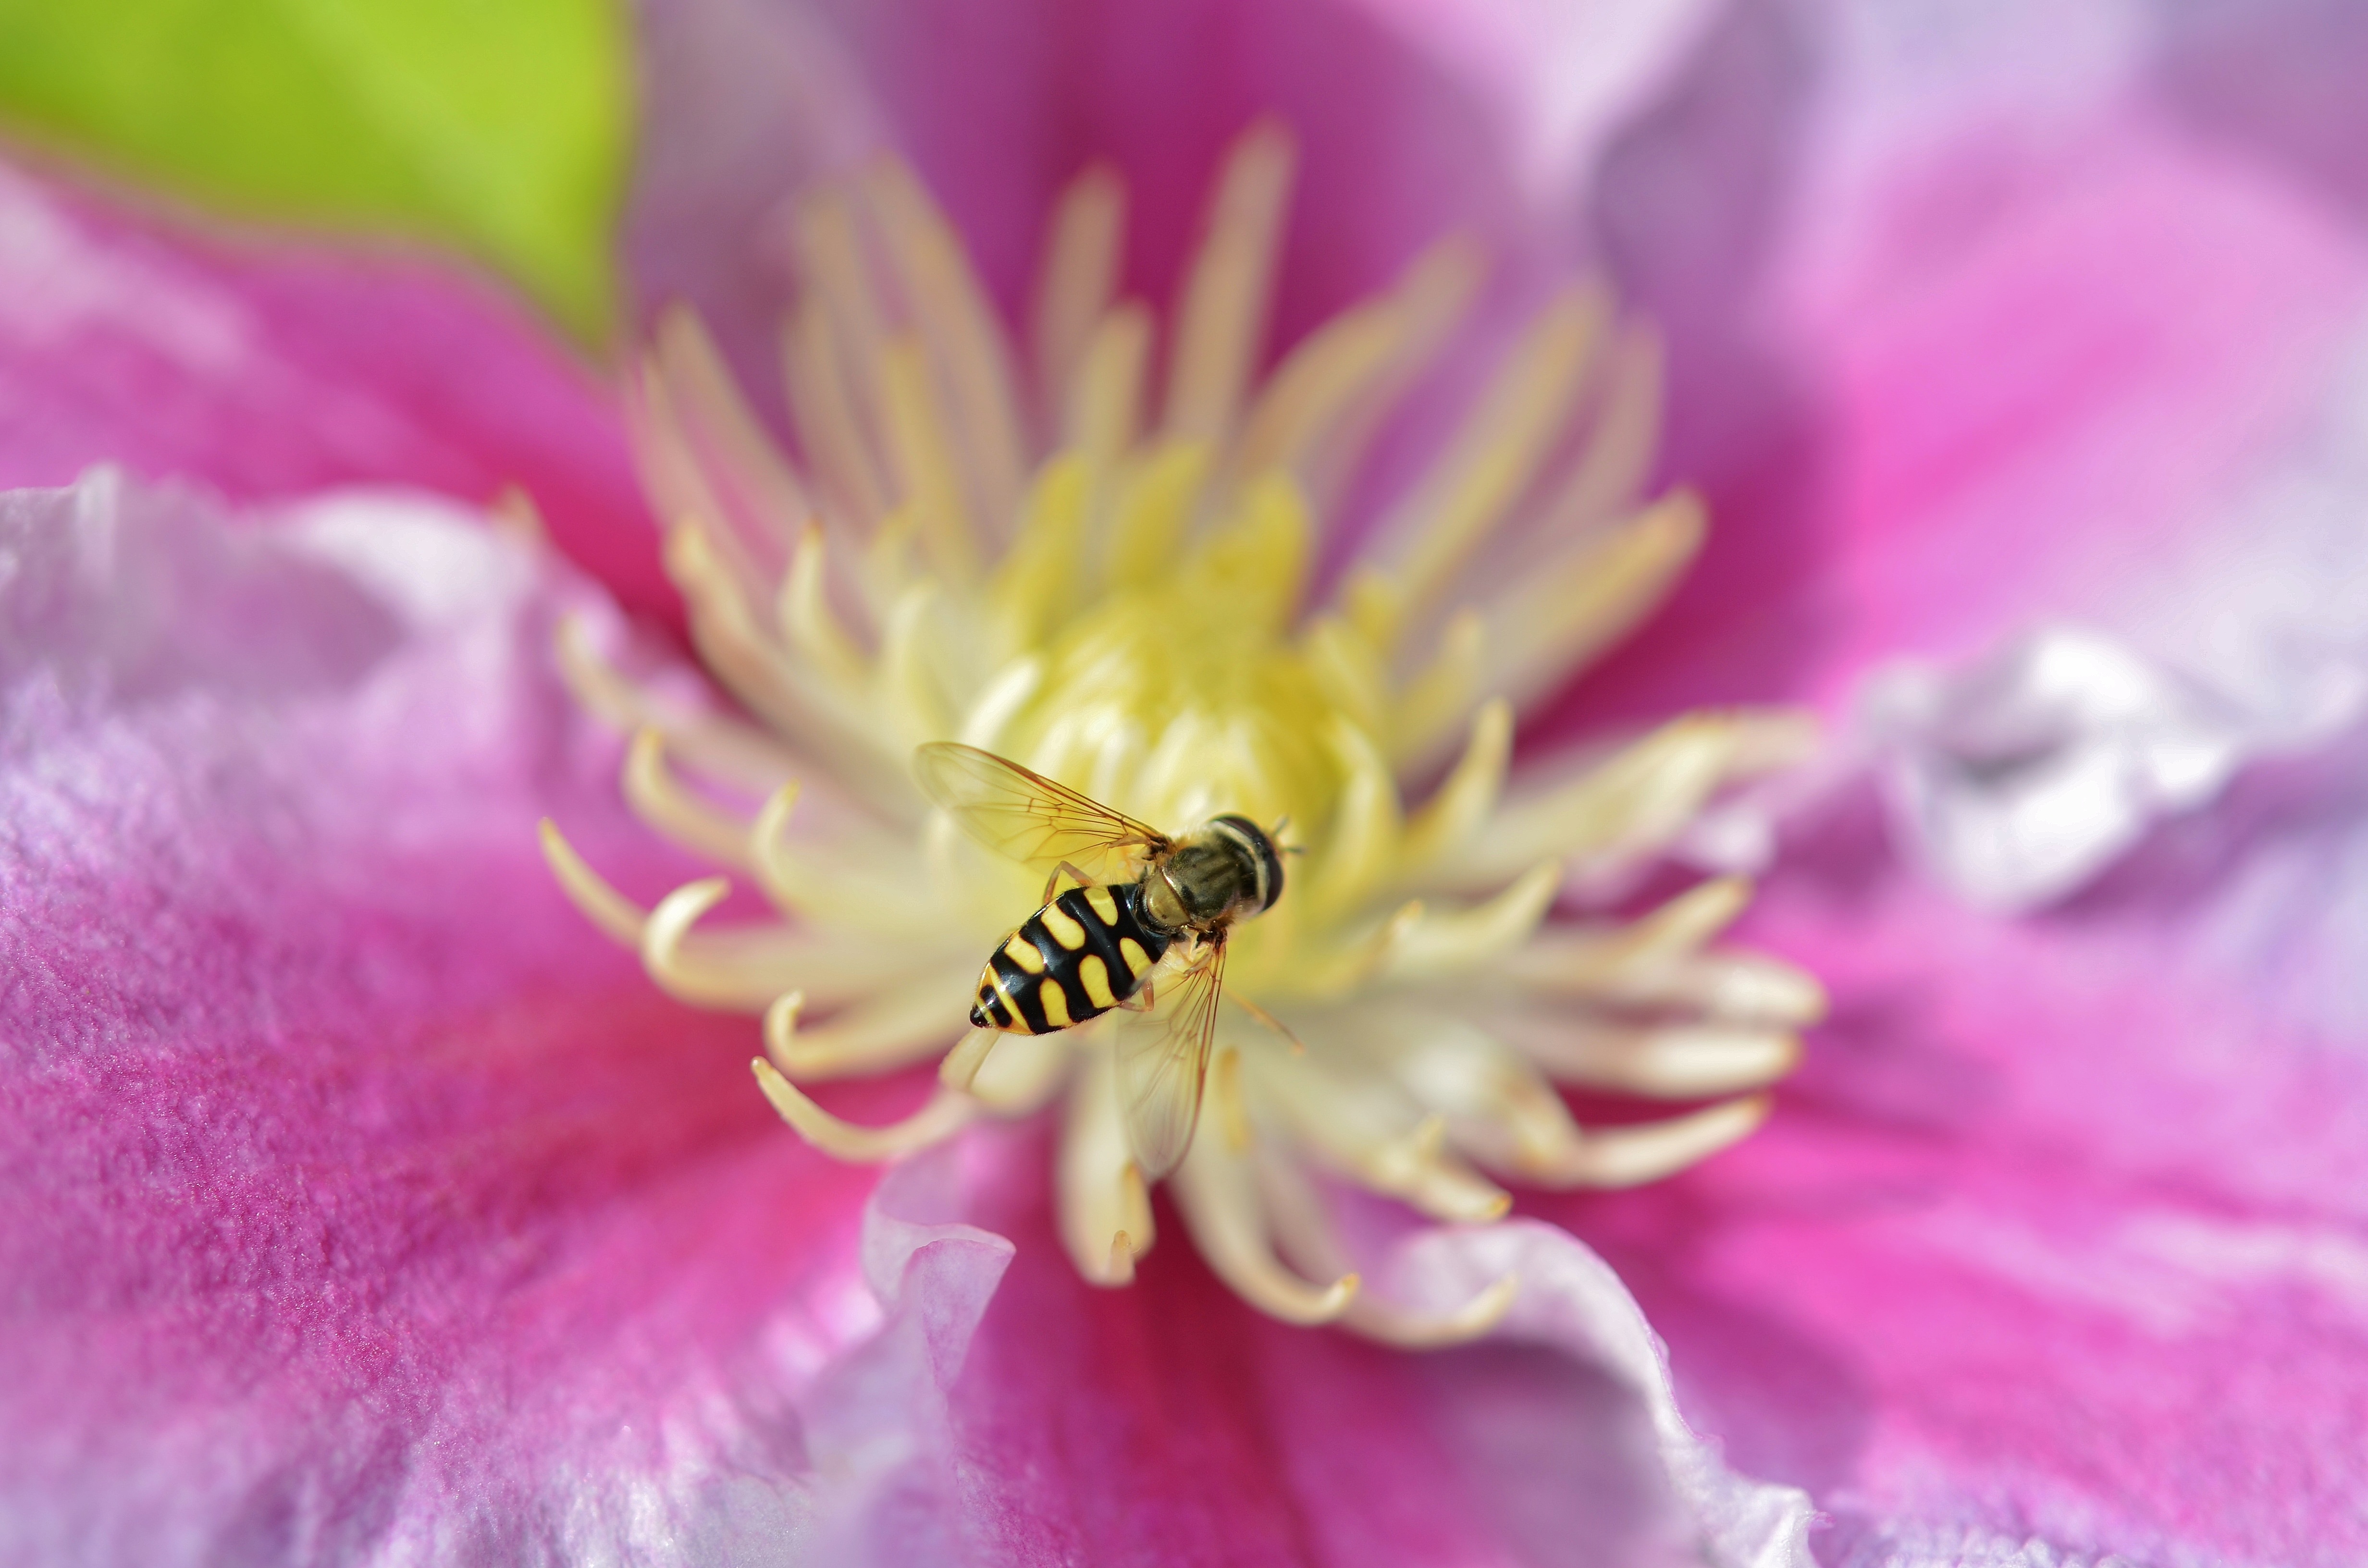
nature, blossom, plant, photography, leaf, flower, petal, bloom, summer, floral, pollen, insect, macro, natural, garden, pink, flora, invertebrate, close up, bee, nectar, macro photography, flowering plant, land plant, membrane winged insect